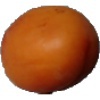
Label: apricot